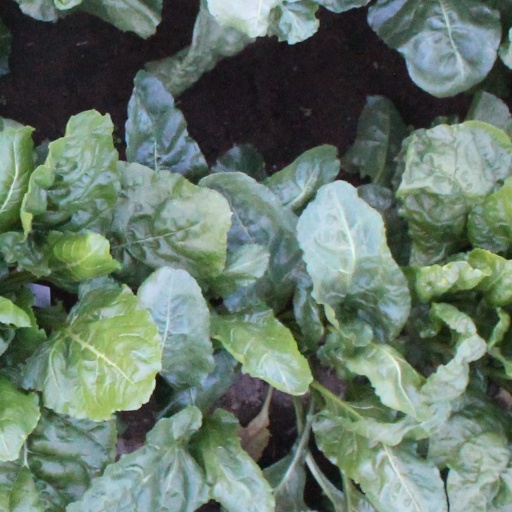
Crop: sugar beet